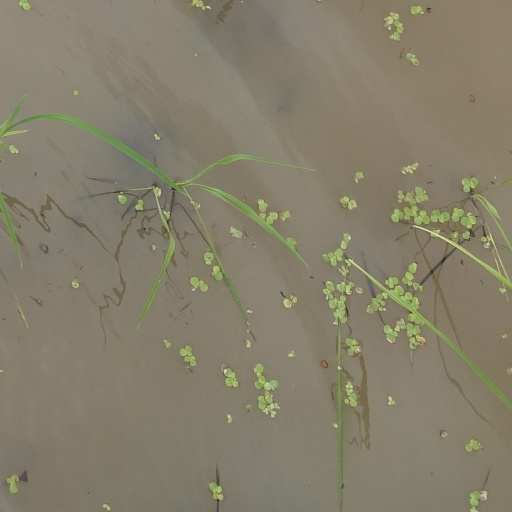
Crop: rice